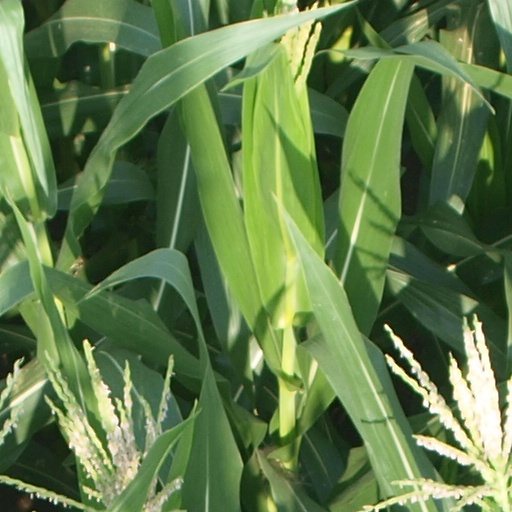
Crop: maize; corn